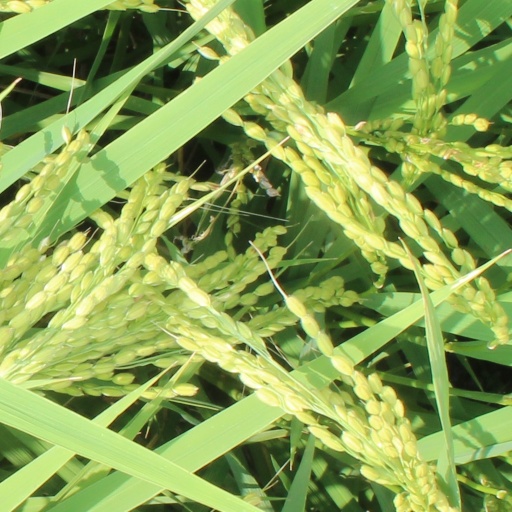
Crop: rice